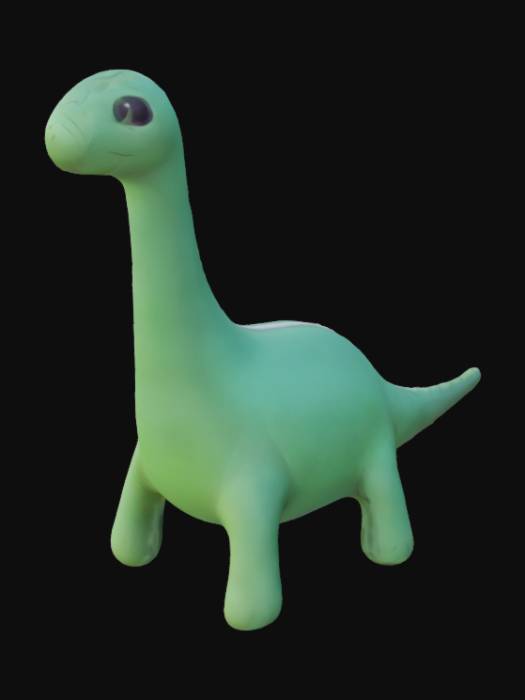
미적 점수 (1~10점): 1